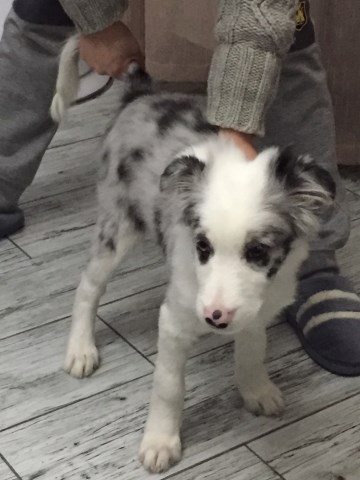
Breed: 2594-n000109-Border_collie